Will White

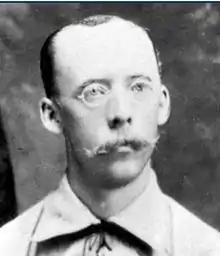
White in 1882

William Henry White (October 11, 1854 – August 31, 1911) was an American professional baseball pitcher and player-manager from 1875 to 1889. He played all or parts of 10 seasons in Major League Baseball, primarily for the Cincinnati Reds in the National League (1878–1879) and the Cincinnati Red Stockings in the American Association (1882–1886). He had three 40-win, and one 40-loss, seasons in Cincinnati. During the 1882 and 1883 seasons, he led the American Association in wins, compiling an 83–34 win–loss record and a 1.84 earned run average (ERA).